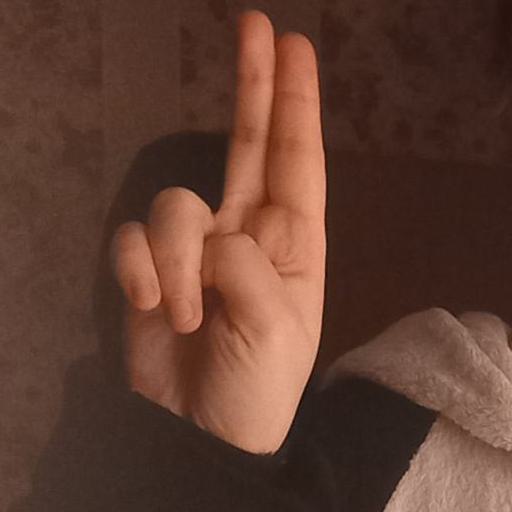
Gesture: two_up